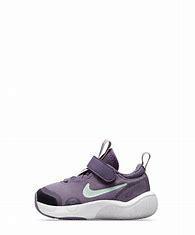
Brand: Nike
Model: Explor Next Nature